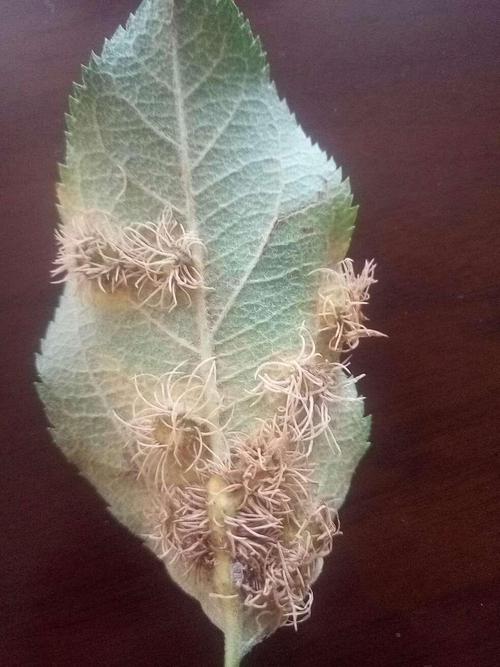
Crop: apple
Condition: rust